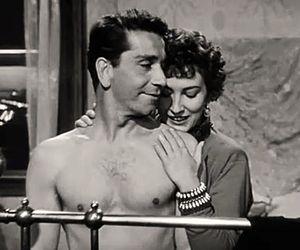
Robert S. Bassler est un monteur et producteur américain, né le 26 septembre 1903 à Washington, mort le 8 novembre 1975 à Los Angeles — Quartier de Woodland Hills.